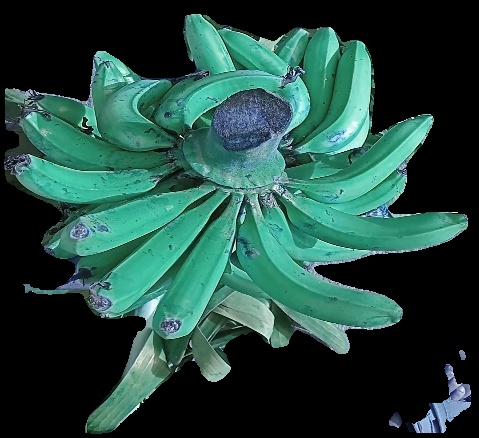
Variety: pachbale
Grade: grade3